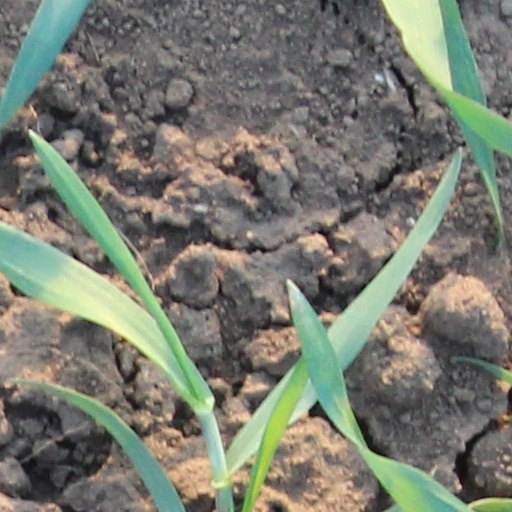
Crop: wheat